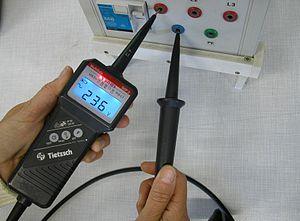
La consignation est la suite chronologique d'opérations indispensables et réglementées, qui permettent d'assurer la sécurité du personnel et du matériel avant d'intervenir sur un appareillage électrique, une installation électrique, ou simplement un circuit électrique. En effet, seuls les travaux effectués hors tension peuvent protéger intégralement des risques d'électrocution, à condition que l'on soit sûr que toute tension soit effectivement supprimée et qu'elle le reste : c'est le but de la consignation. En France, la consignation électrique d'un ouvrage est régie par la norme NF C18-510.